Katherine Rawls

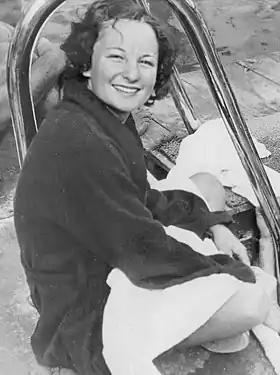
Rawls in 1938.

Rawls won a total of 33 U.S. national titles: 5 in diving and 28 in swimming, both indoors at the Spring Nationals and outdoors at the Summer Nationals.